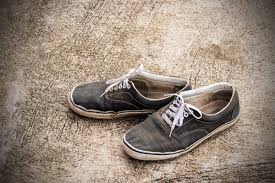
Waste category: shoes